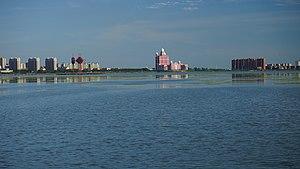
Le district de Longfeng est une subdivision administrative de la province du Heilongjiang en Chine. Il est placé sous la juridiction de la ville-préfecture de Daqing.